Peeter Gijsels

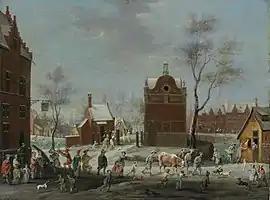
"Winter carnival in a small Flemish town"

Peeter Gijsels or Pieter Gijsels (1621, Antwerp – 1690, Antwerp), was a Flemish Baroque painter. He is known for his landscapes, architectural compositions and still lifes. His landscapes in the style of Jan Brueghel the Elder were very sought after in his time. He also painted genre scenes of village markets and kermises and landscapes with elegant companies.